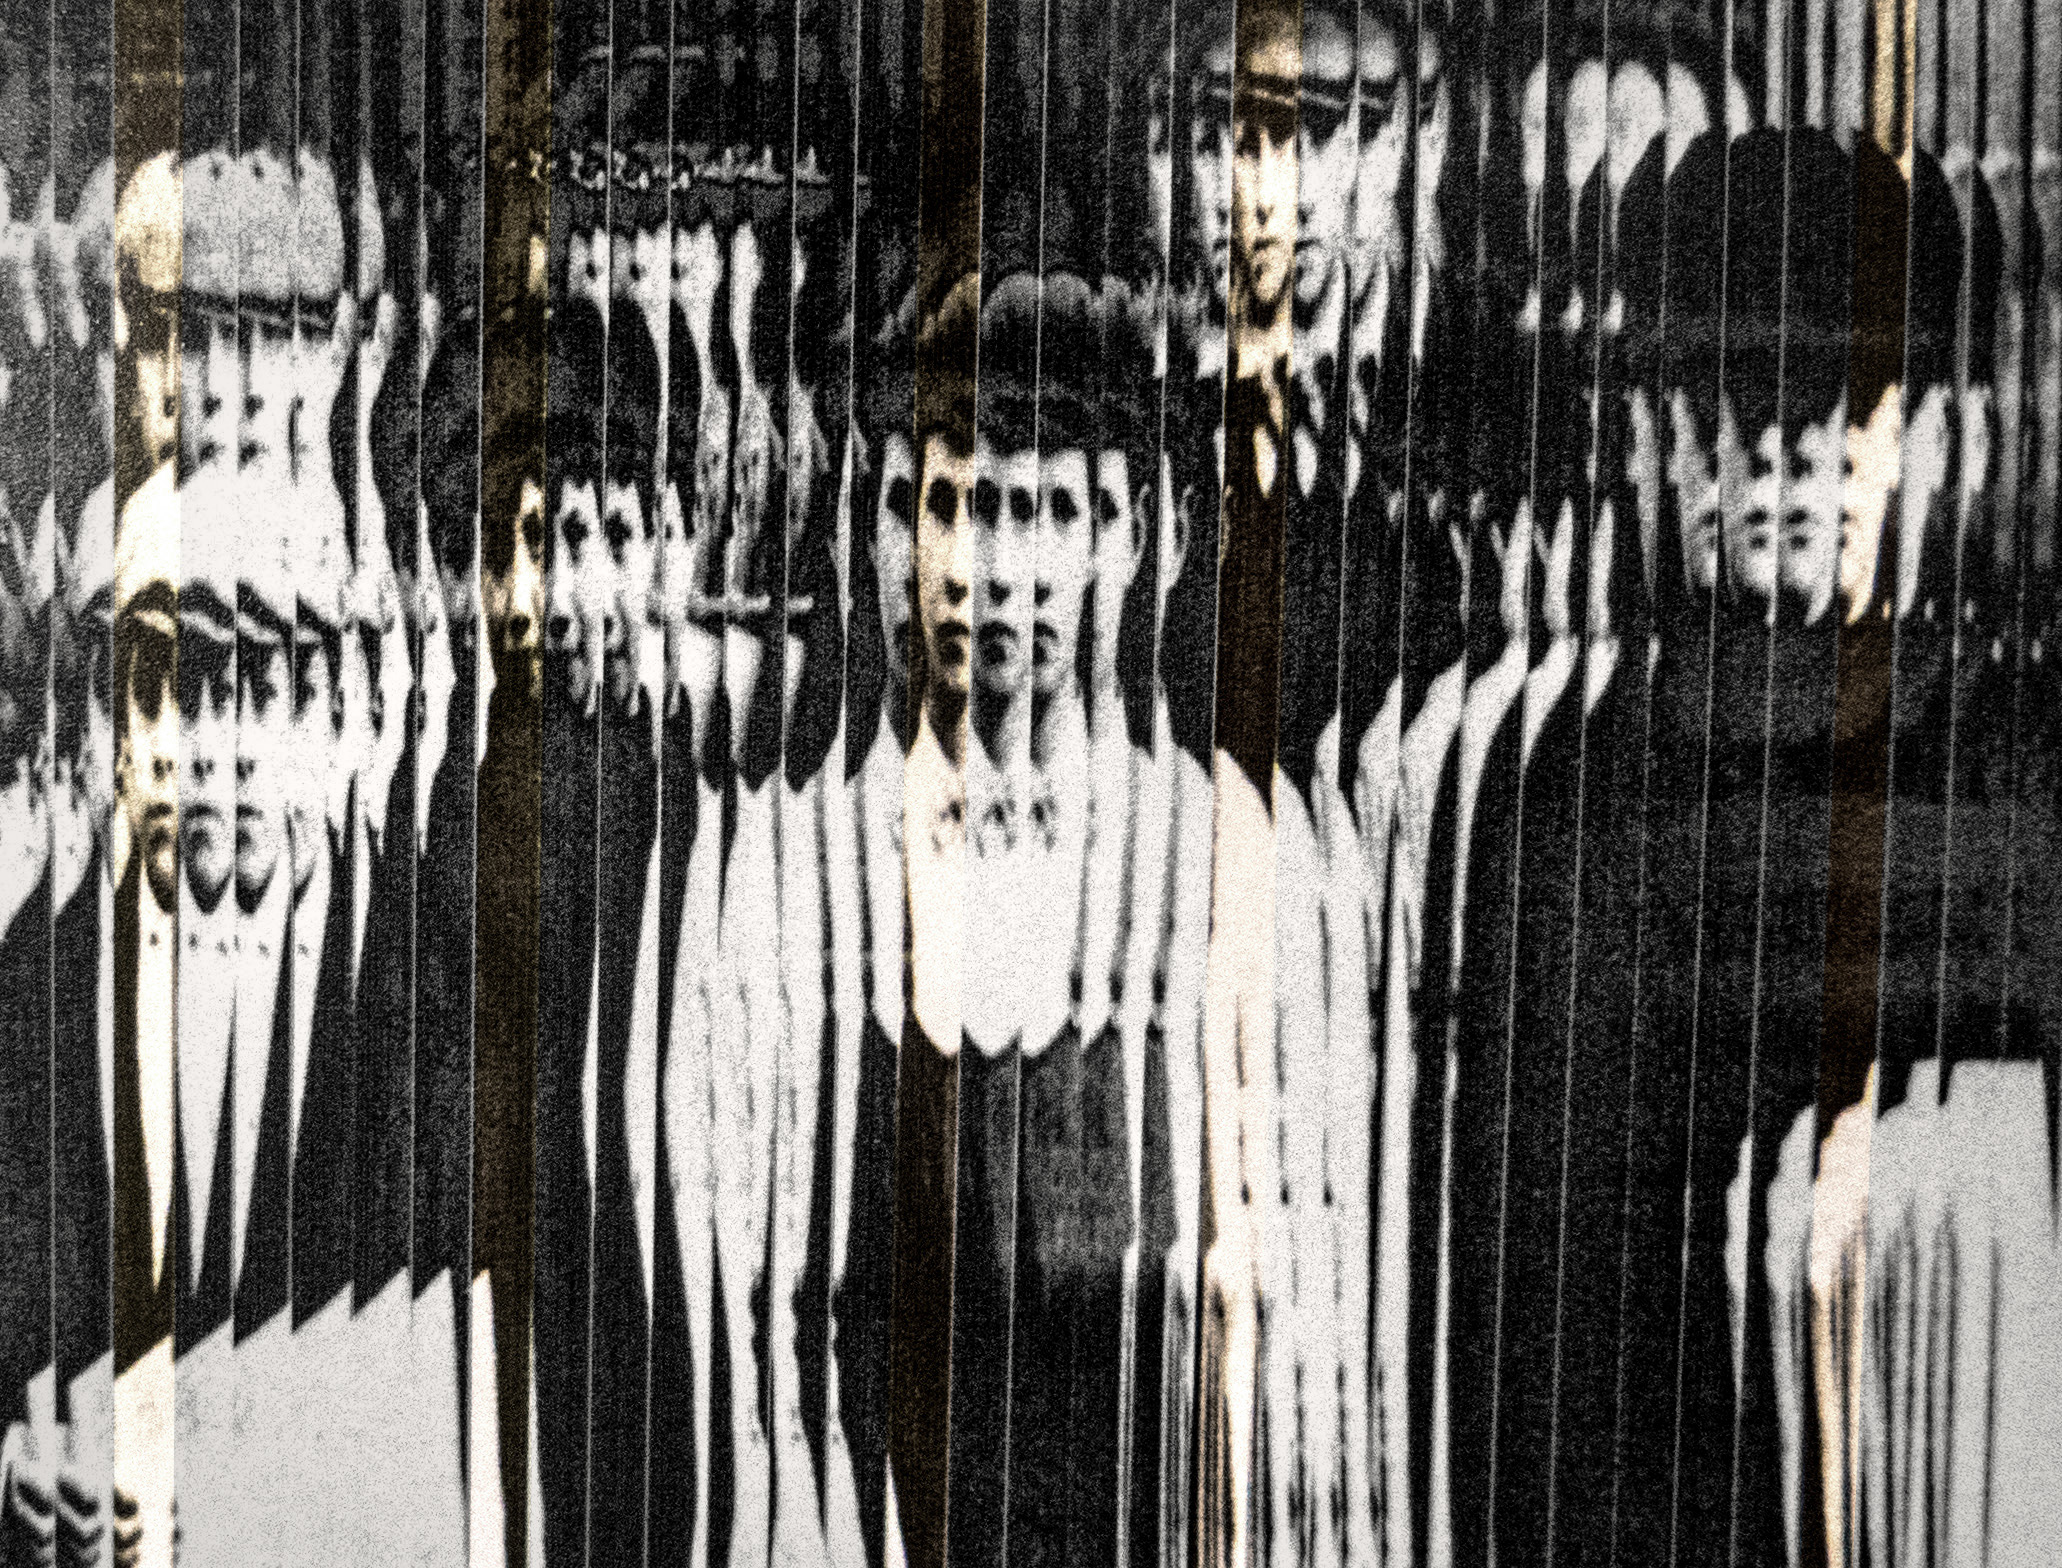
pattern, black, interior design, art, design, modern art, cognitivedissonance, reeded, monochromia, chestnuttreecafe